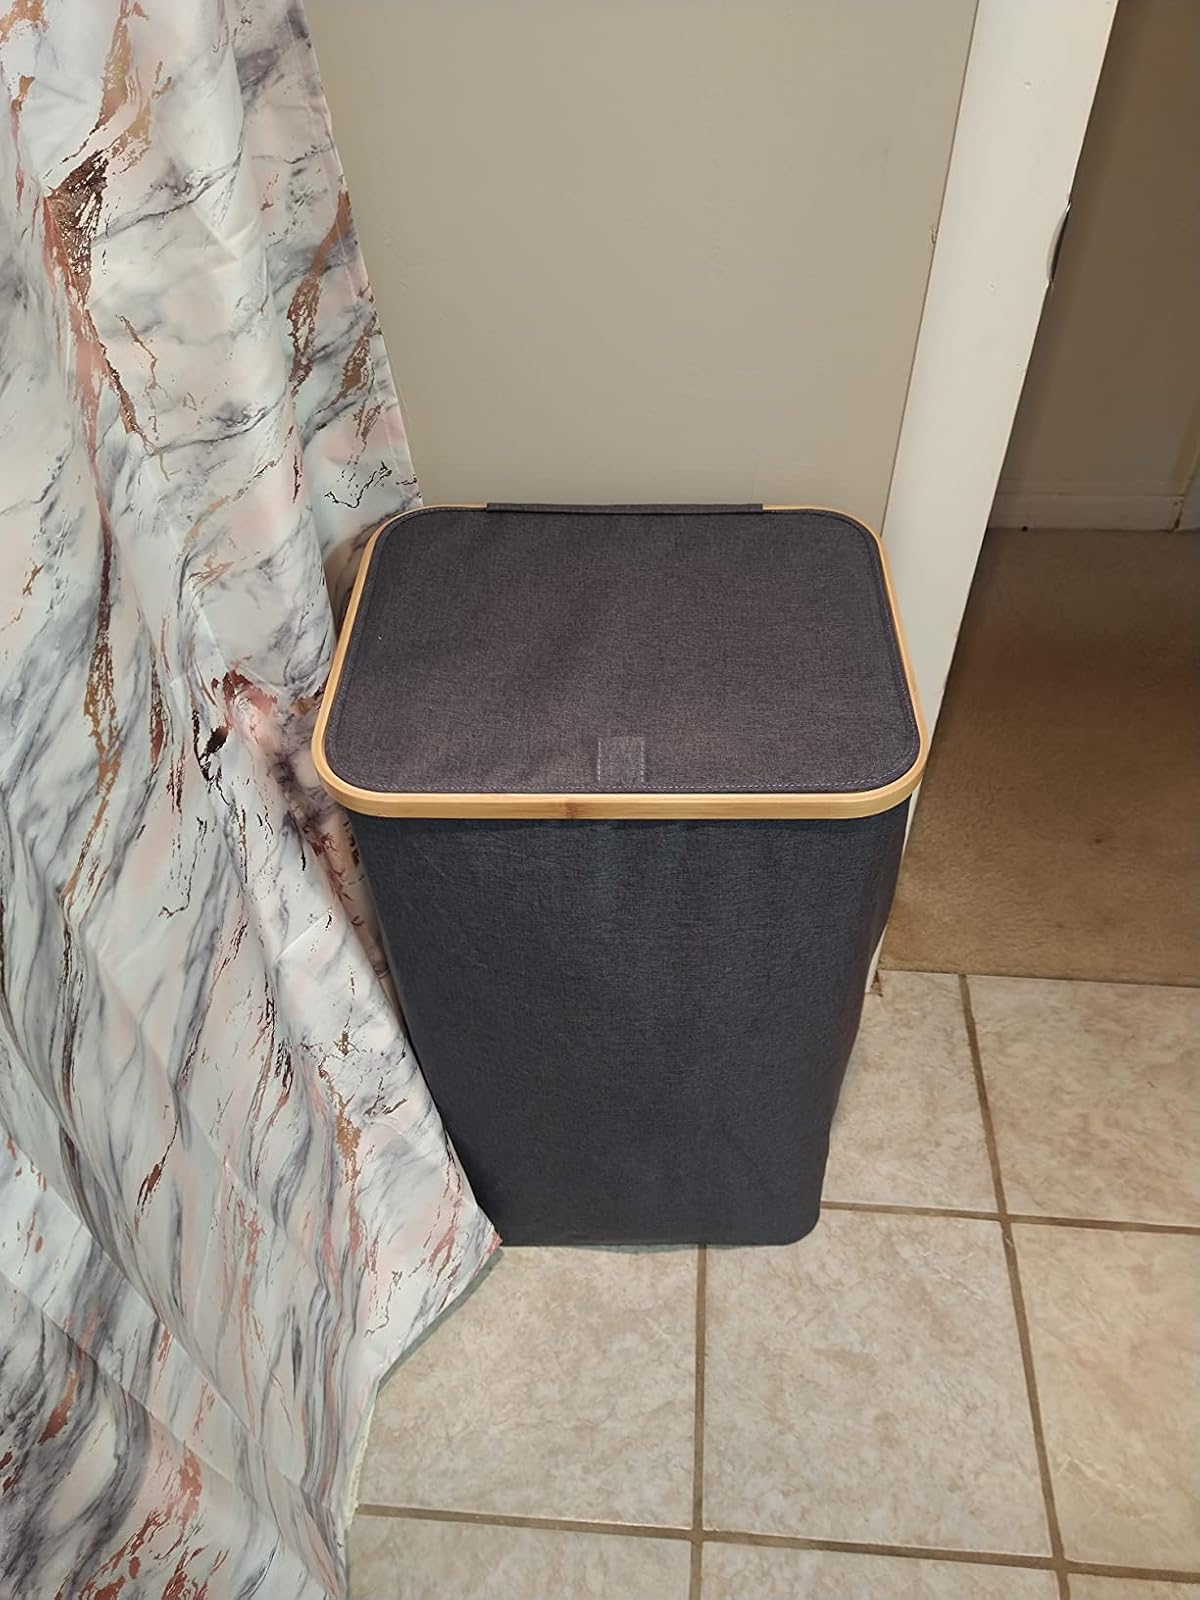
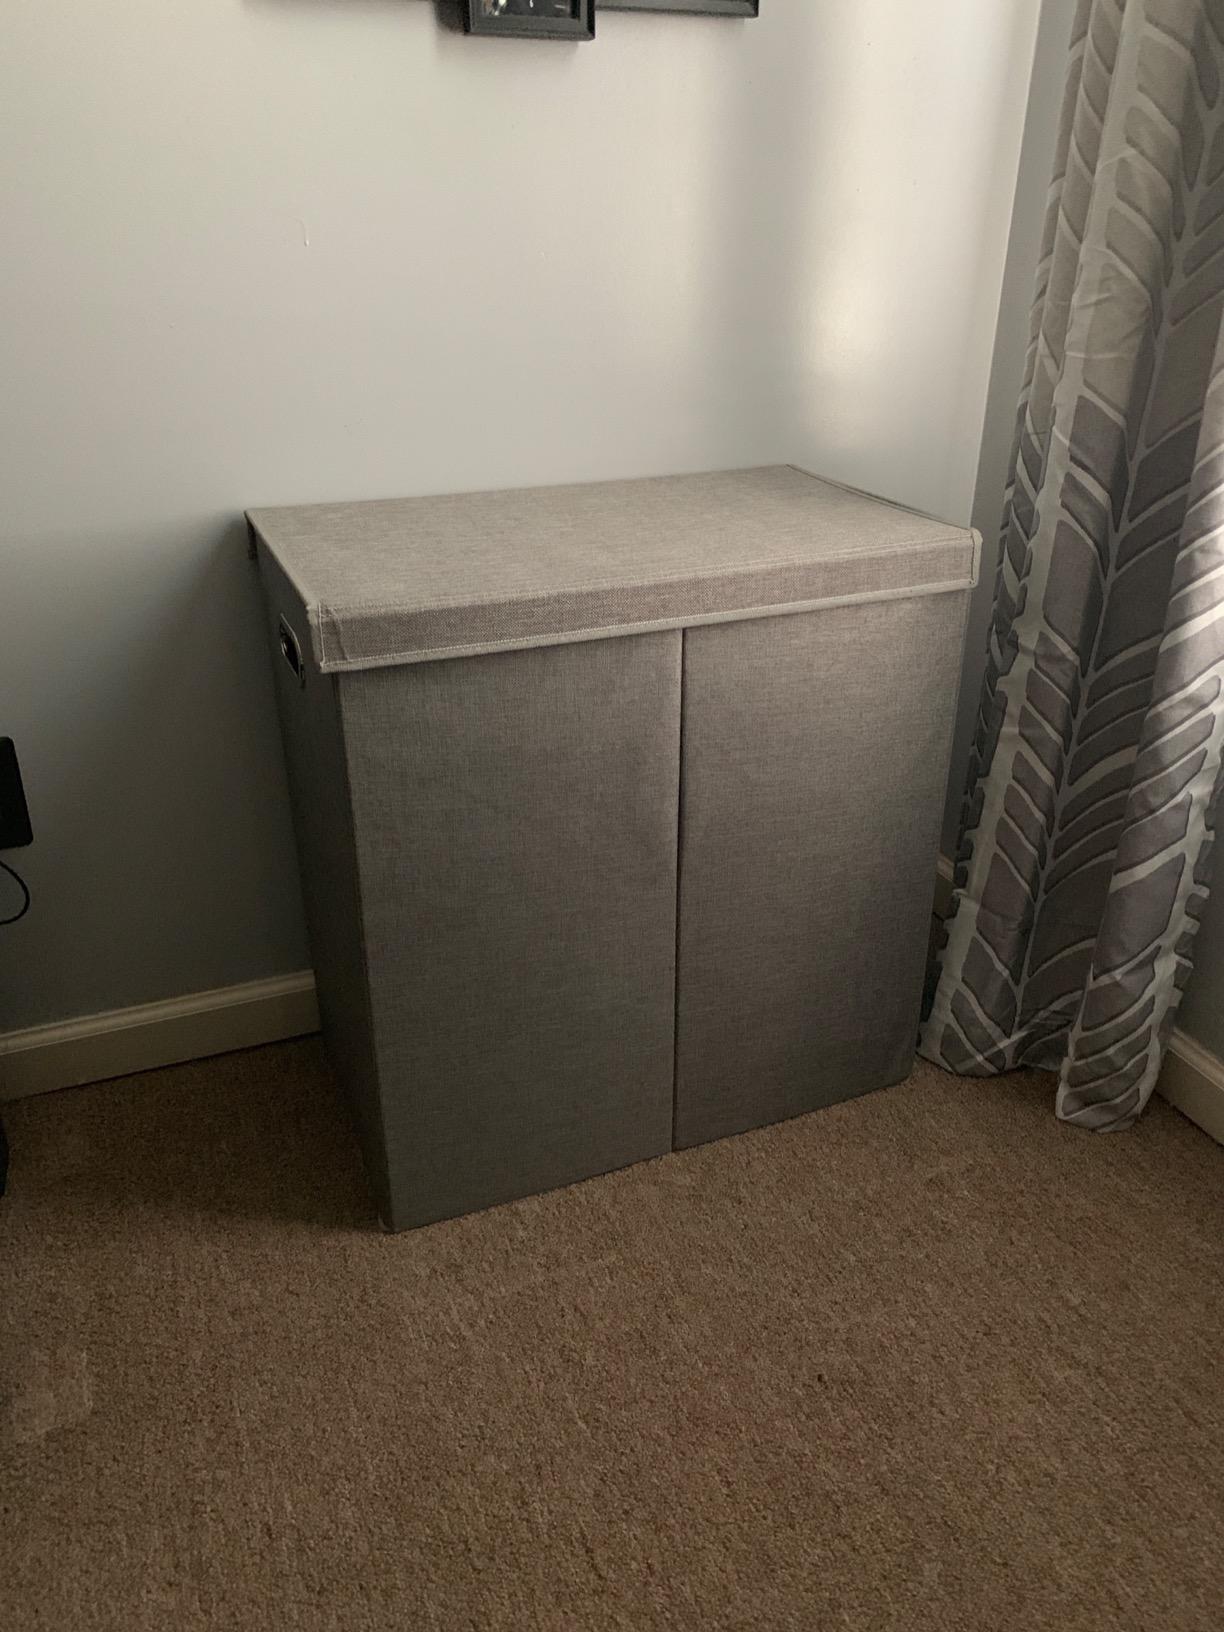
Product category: items_hamper
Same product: no